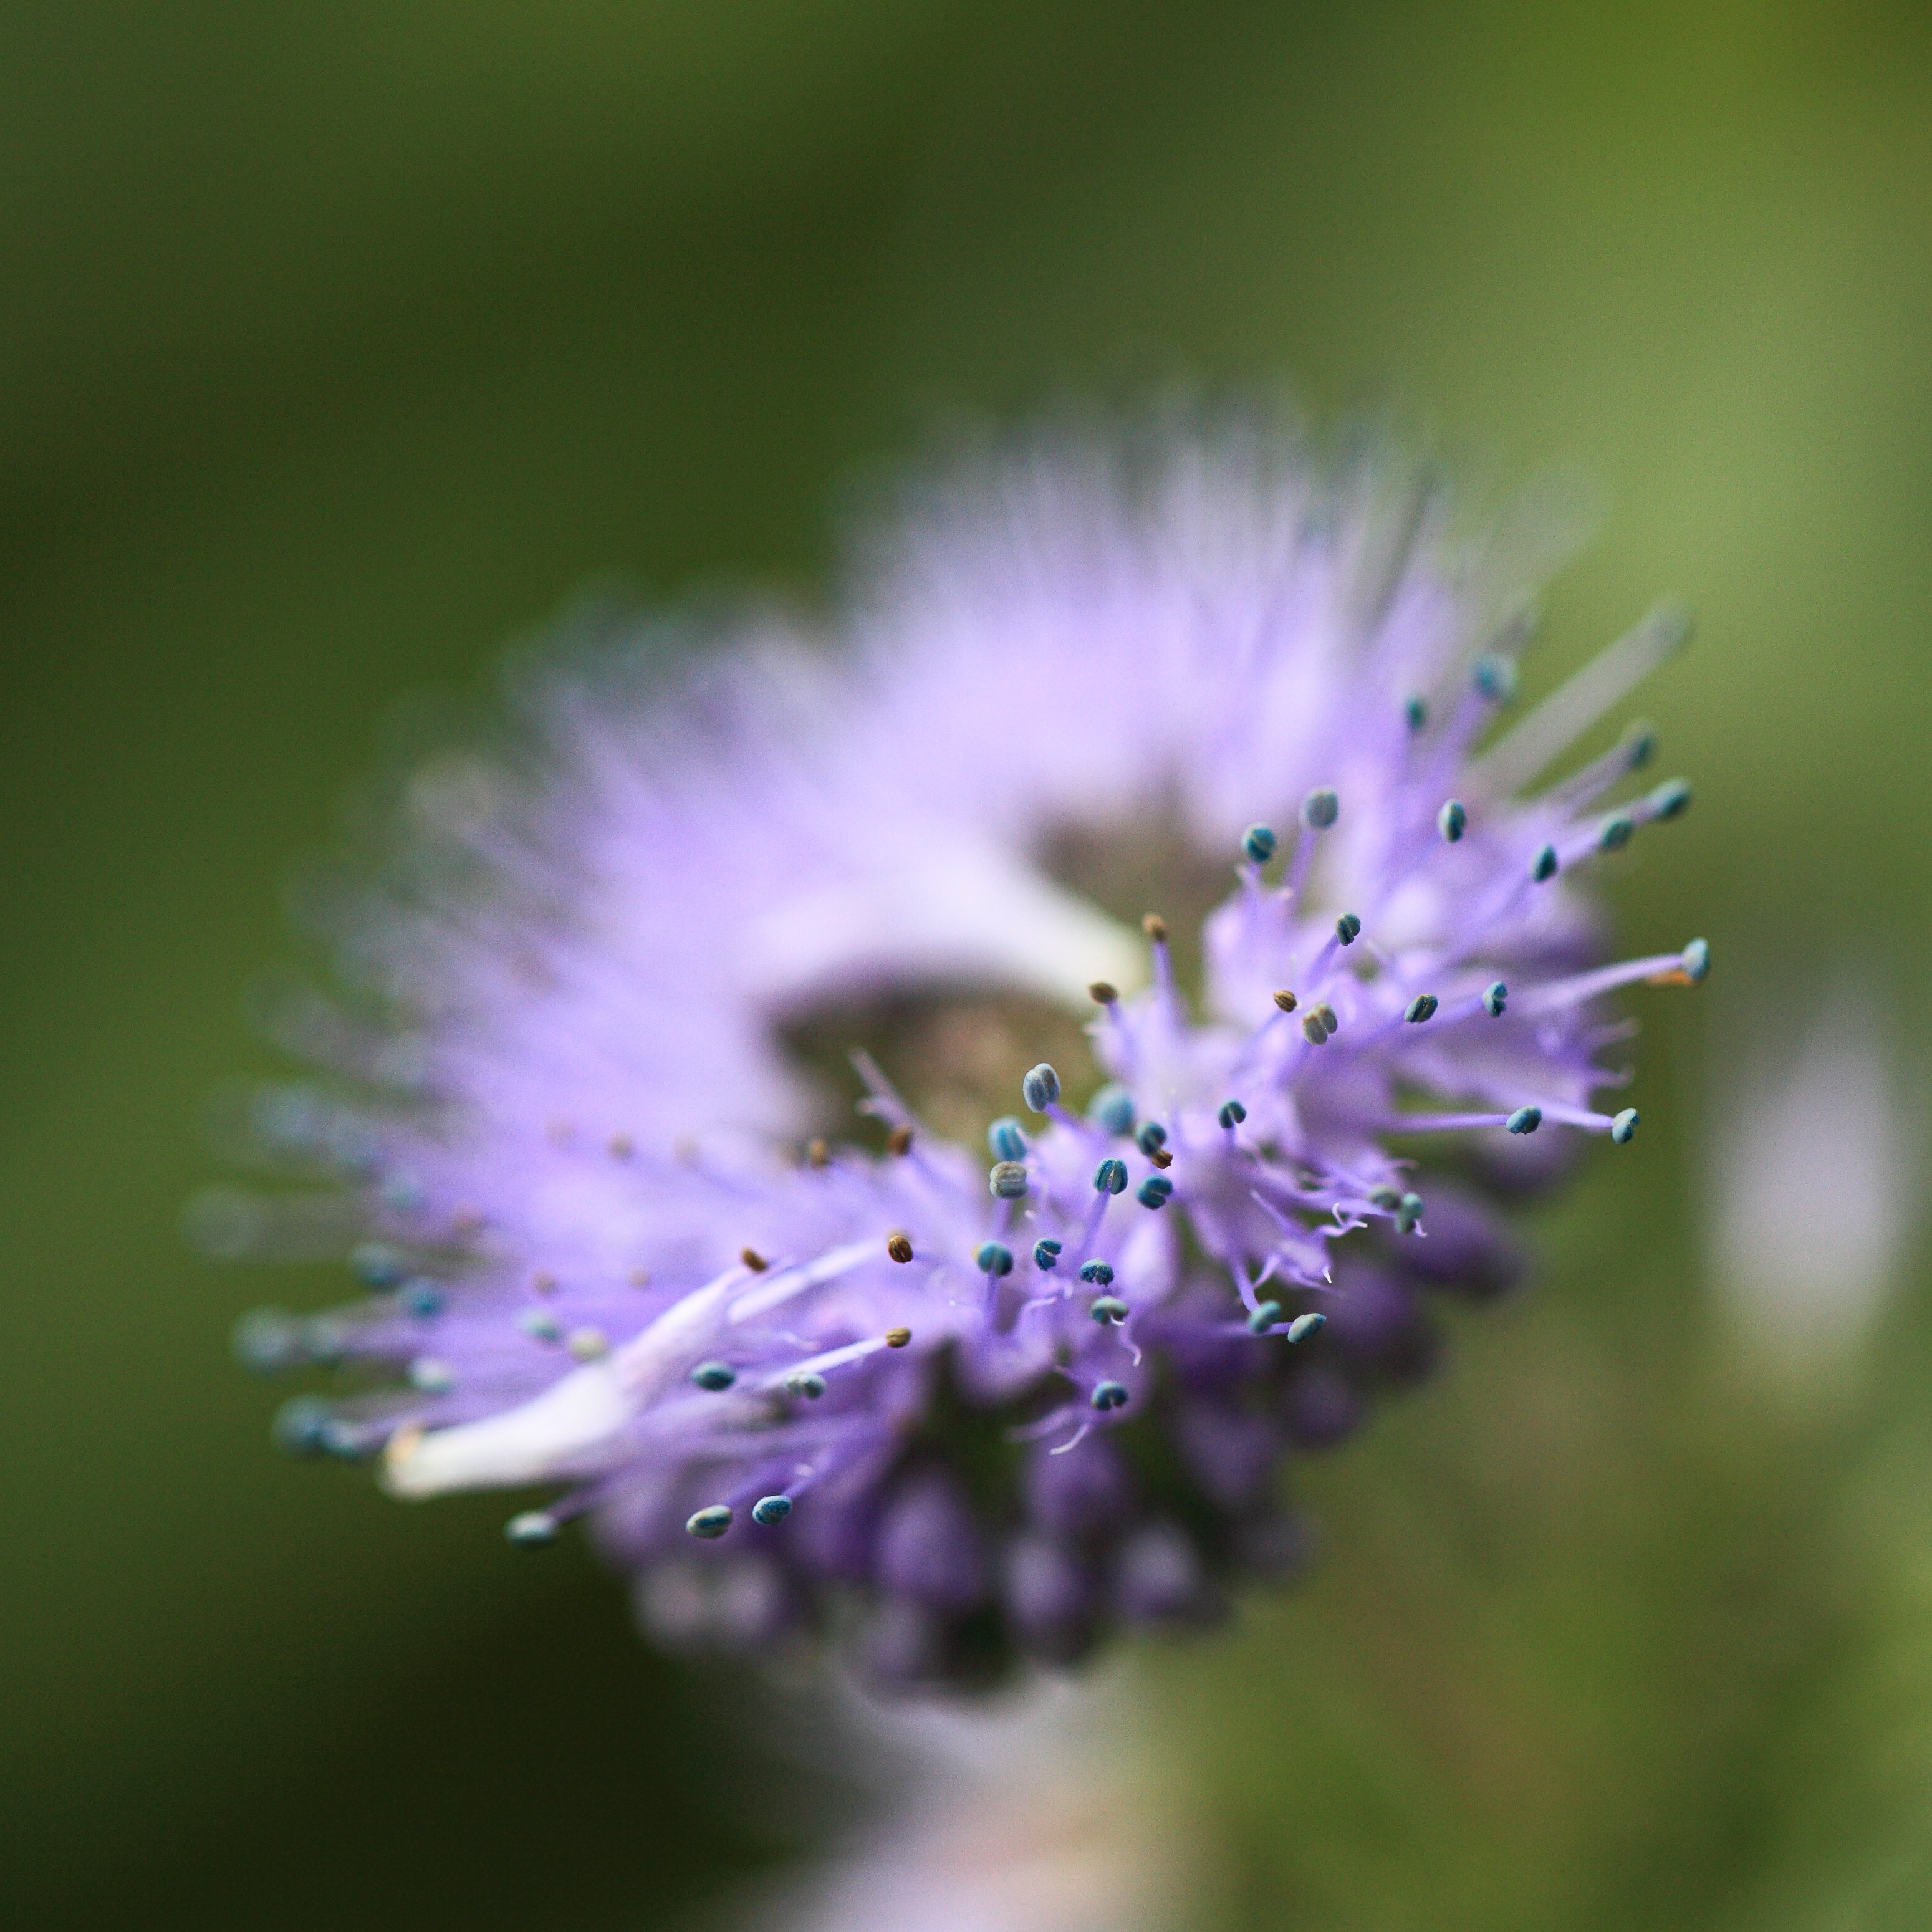
nature, blossom, plant, photography, meadow, flower, petal, pollen, high, botany, flora, wildflower, close up, 5d, hires, markii, hi, res, resolution, macro photography, flowering plant, plant stem, land plant